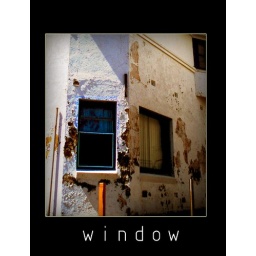
found this window on an old building in Manly, Sydney during my Australian adventure. December 07